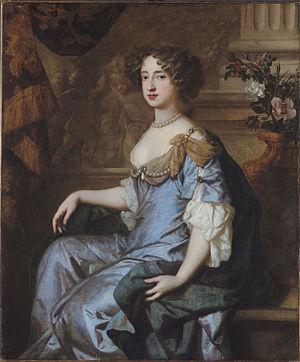
Sir Peter Lely, de son vrai nom Pieter Van der Faes, né le 14 septembre 1618 à Soest en comté de La Marck, mort le 30 novembre 1680 à Londres, est un peintre d'origine néerlandaise. Il a connu une immense popularité comme portraitiste en Angleterre où il s'établit dans les années 1640. C'était aussi un grand amateur d'art, qui possédait une belle collection de dessins d'artistes.